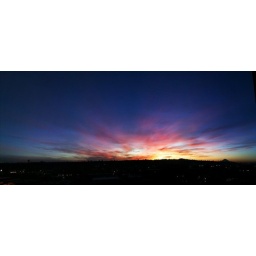
View from my office window in the morning. (That's Mount Rainier on the right.)